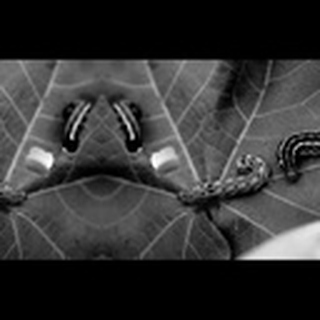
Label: cotton_army_worm